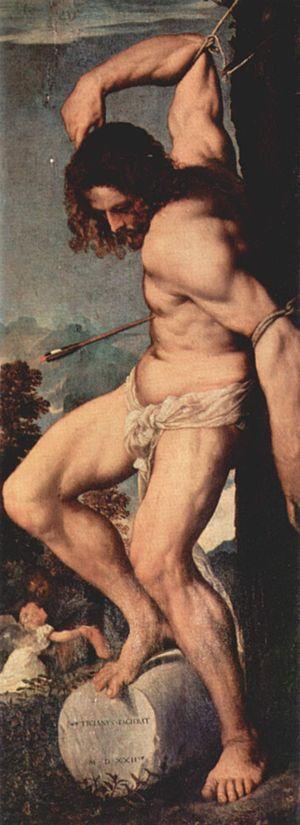
Le Polyptyque Averoldi est une peinture religieuse du Titien, datée et signée de 1522 et conservée en l'église Saint-Nazaire-et-Saint-Celse de Brescia en Lombardie.